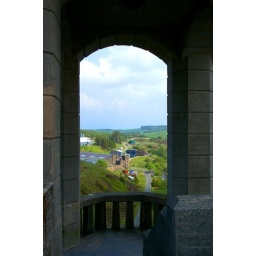
A view of the water treatment works serving the Alwen Reservoir in North Wales, taken from the tower on the dam.